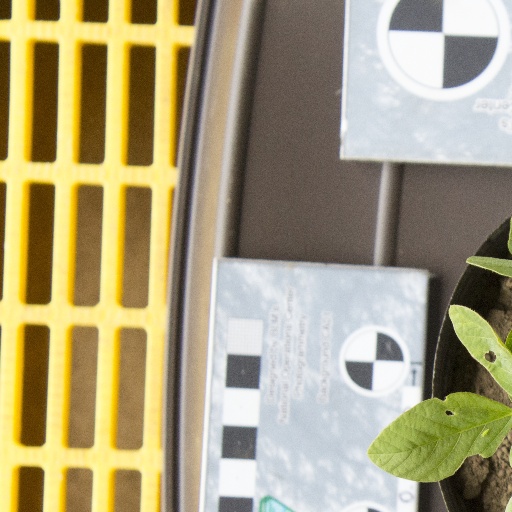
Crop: soybean